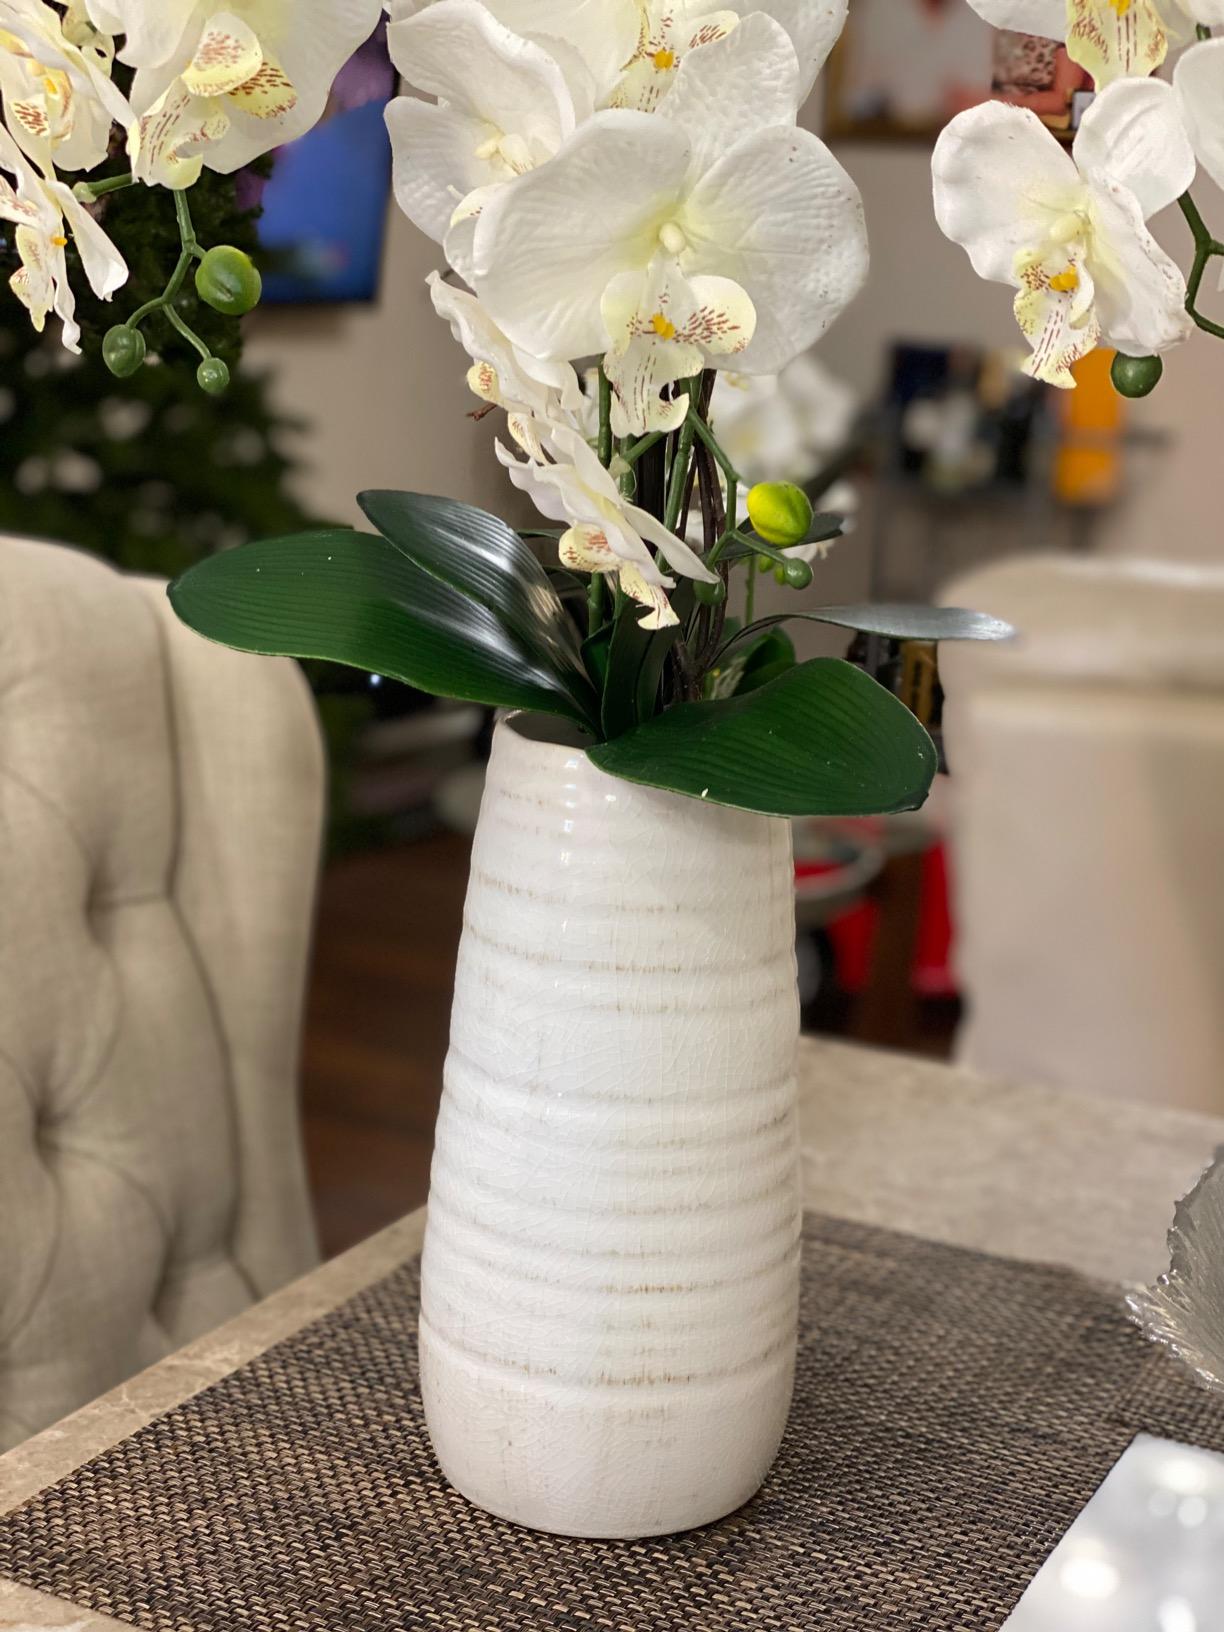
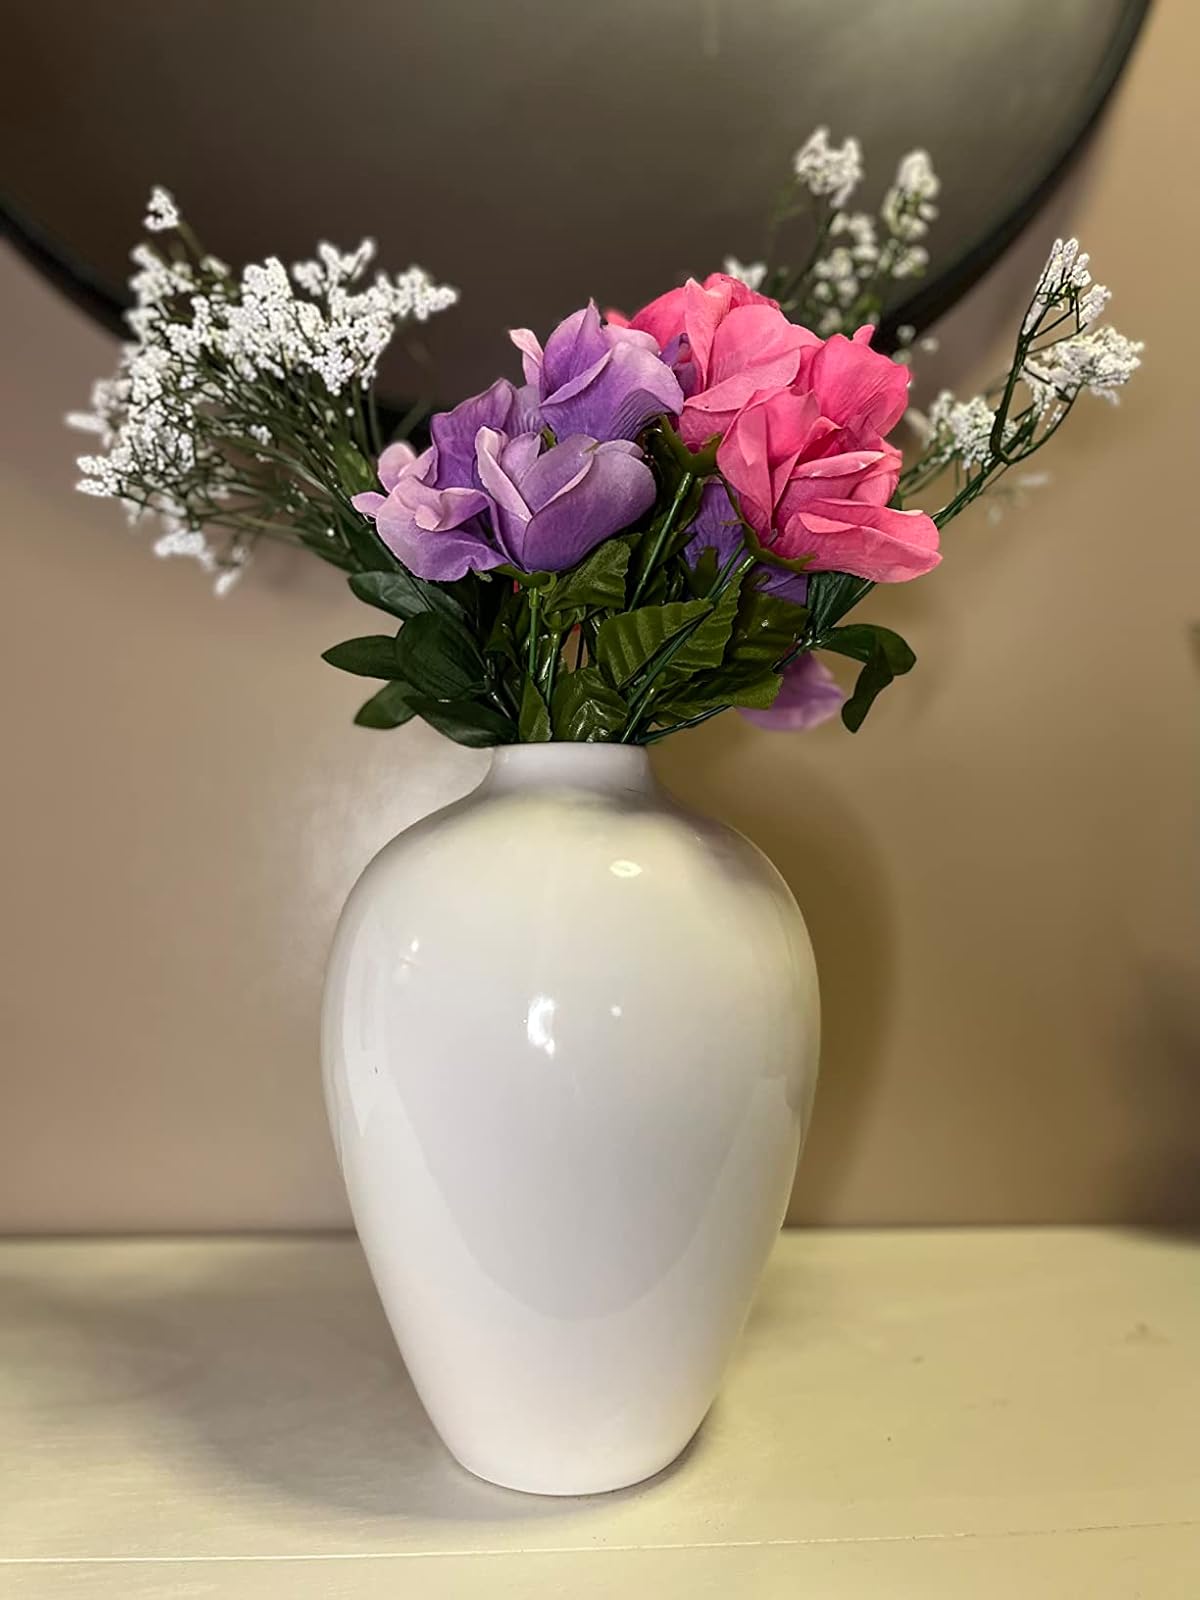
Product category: vase
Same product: no